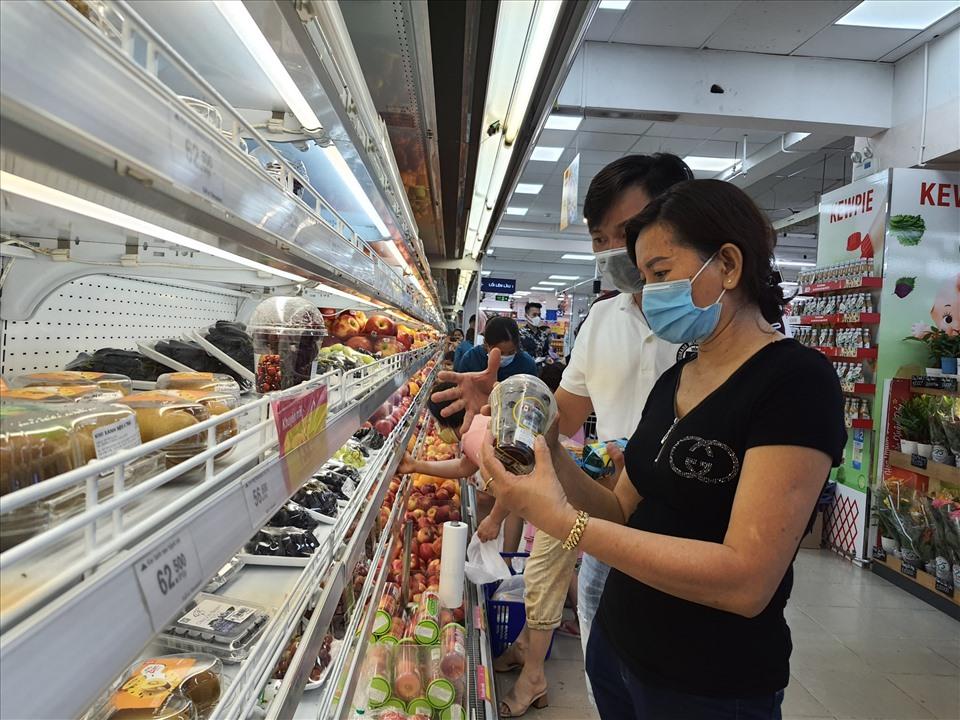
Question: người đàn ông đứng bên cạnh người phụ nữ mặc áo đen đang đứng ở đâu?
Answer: quầy bán trái cây